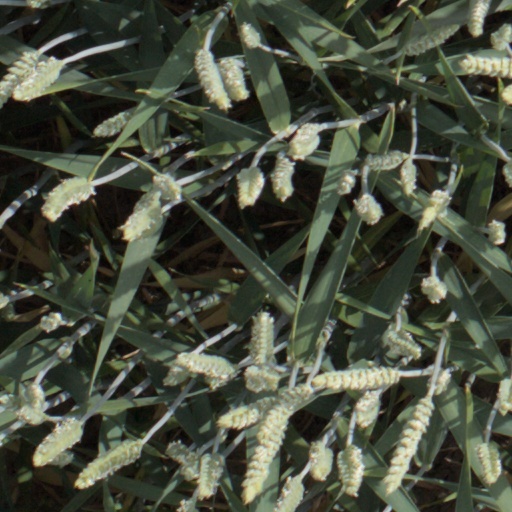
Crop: wheat